Minelayer

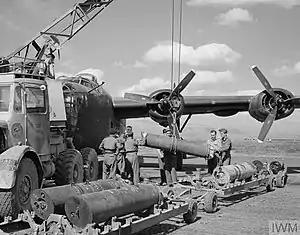
A Royal Air Force Liberator bomber loaded with parachute mines

Beginning in World War II, military aircraft were used to deliver naval mines by dropping them, attached to a parachute. Germany, Britain and the United States made significant use of aerial minelaying.